Airman Battle Uniform

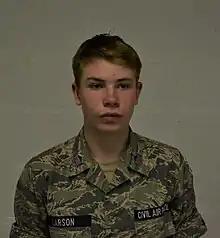
Civil Air Patrol cadet wearing Airman Battle Uniform (ABU)

In 2010, the Operation Enduring Freedom Pattern Army Combat Uniform was authorized to replace the Airman Battle Uniform for airmen in the War in Afghanistan.